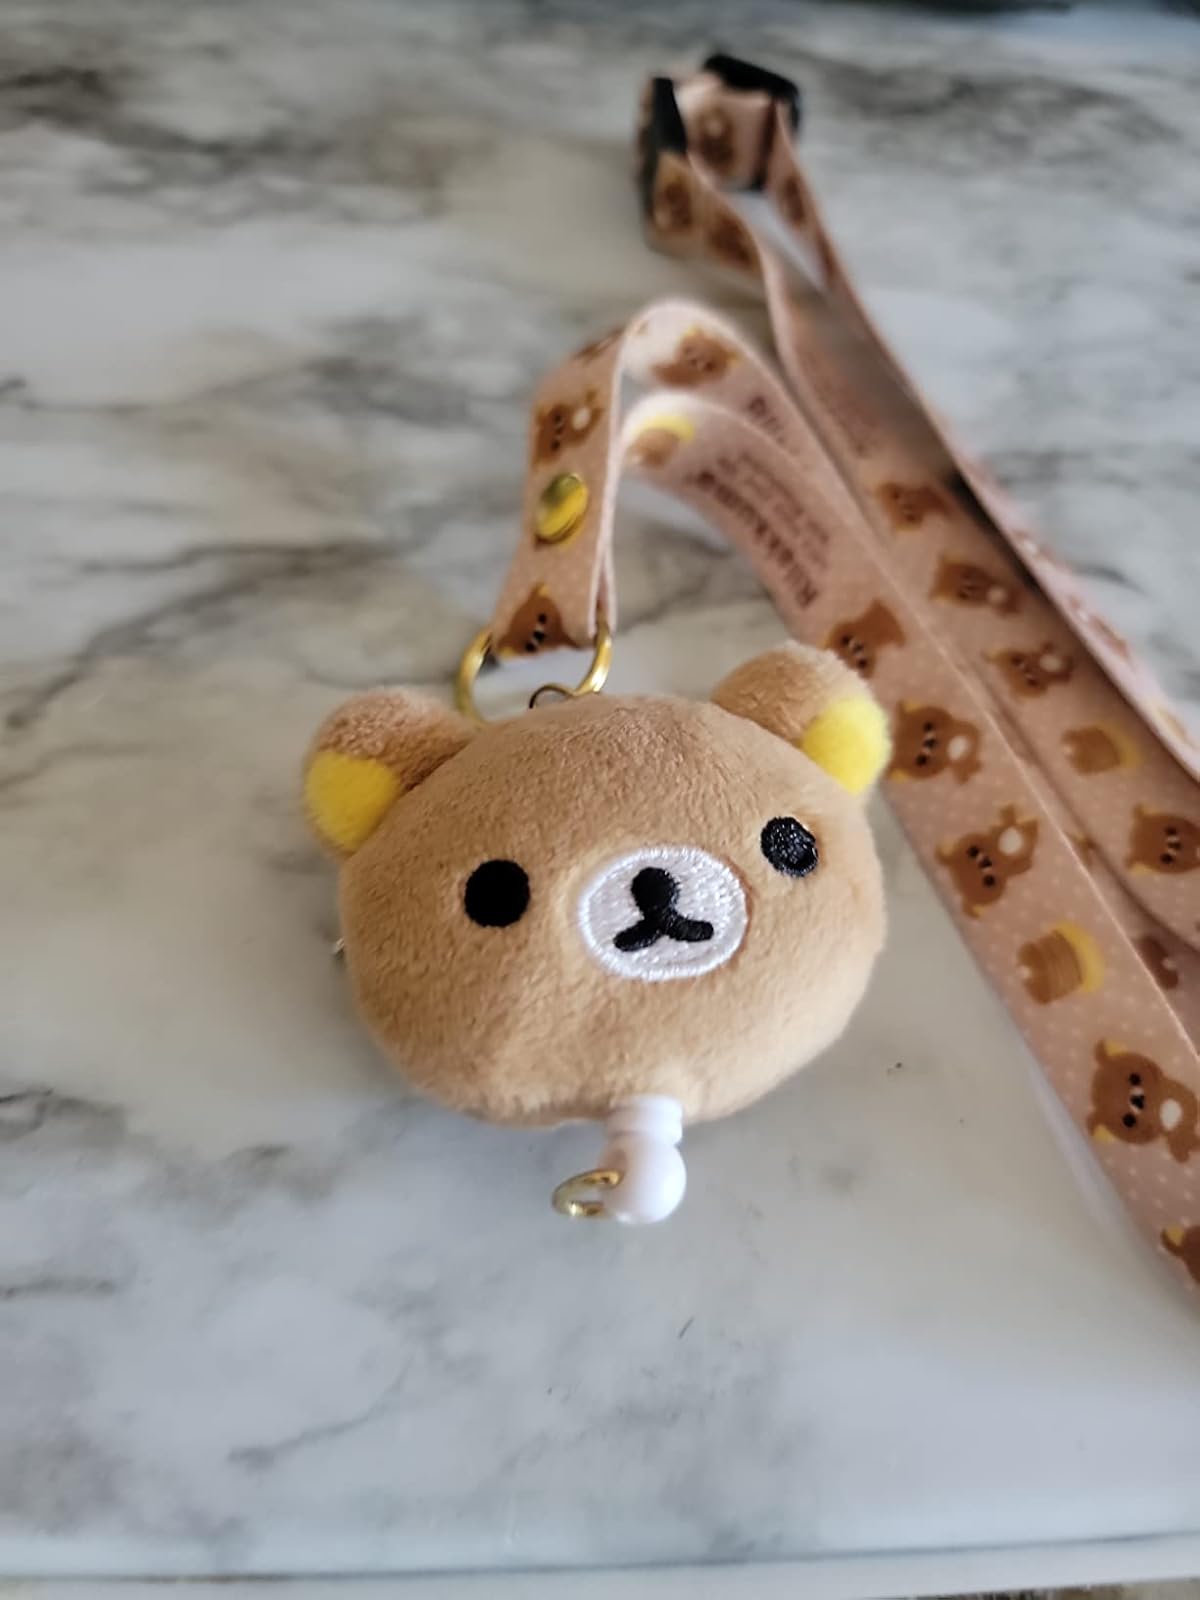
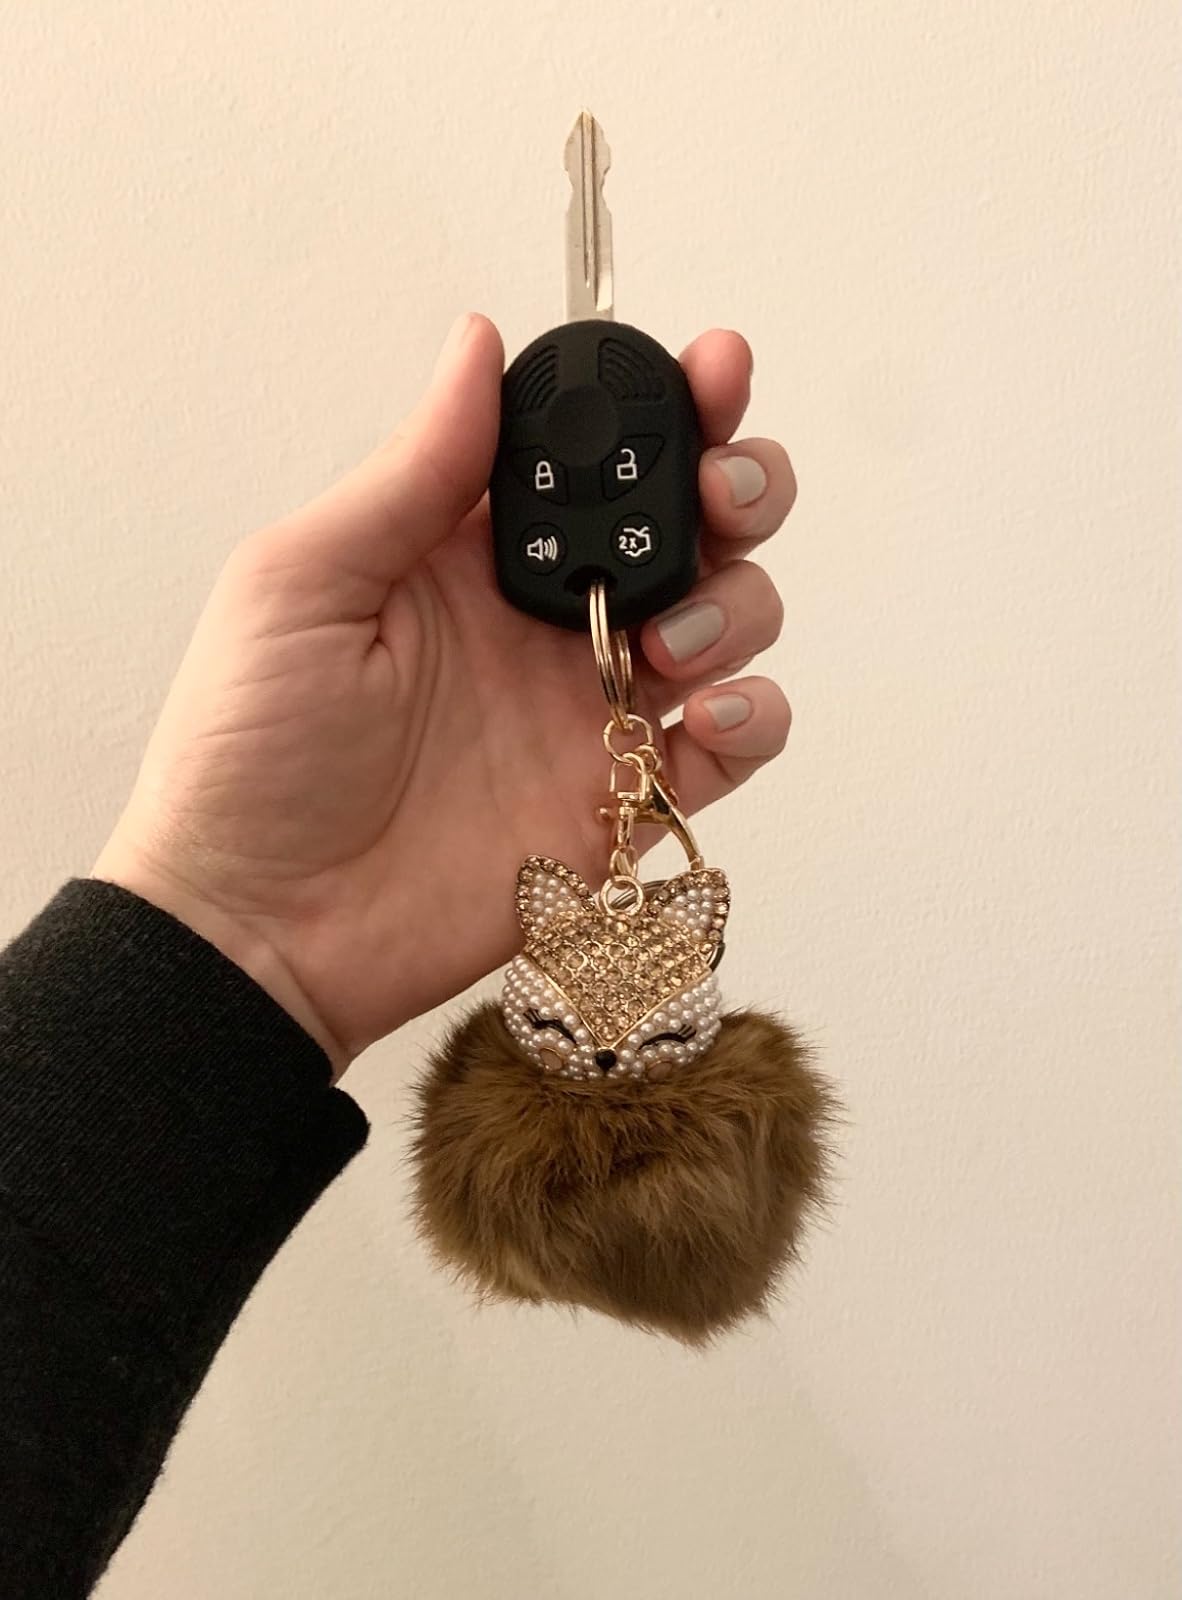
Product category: accessories_keychain
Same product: no